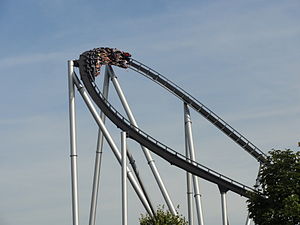
Silver Star (rutsjebane) / Galleri
Silver Star er en rutsjebane beliggende i Europa-Park, en forlystelsespark ved byen Rust i Sydvesttyskland mellem Freiburg og Strasbourg i Frankrig. Rutsjebanen har en højde på 73 meter, hvilket placerer den i hypercoaster kategorien. Til sammenligning er Danmarks højeste rutsjebane - Piraten i Djurs Sommerland - 32 meter høj.